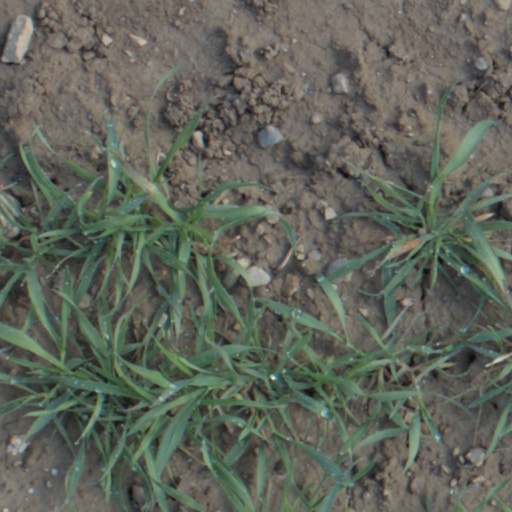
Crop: wheat